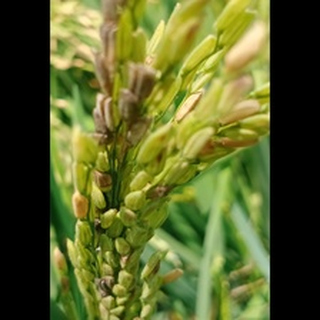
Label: diseased_rice